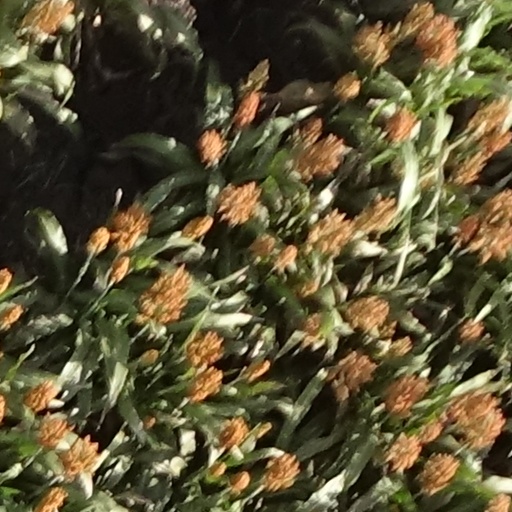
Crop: sorghum